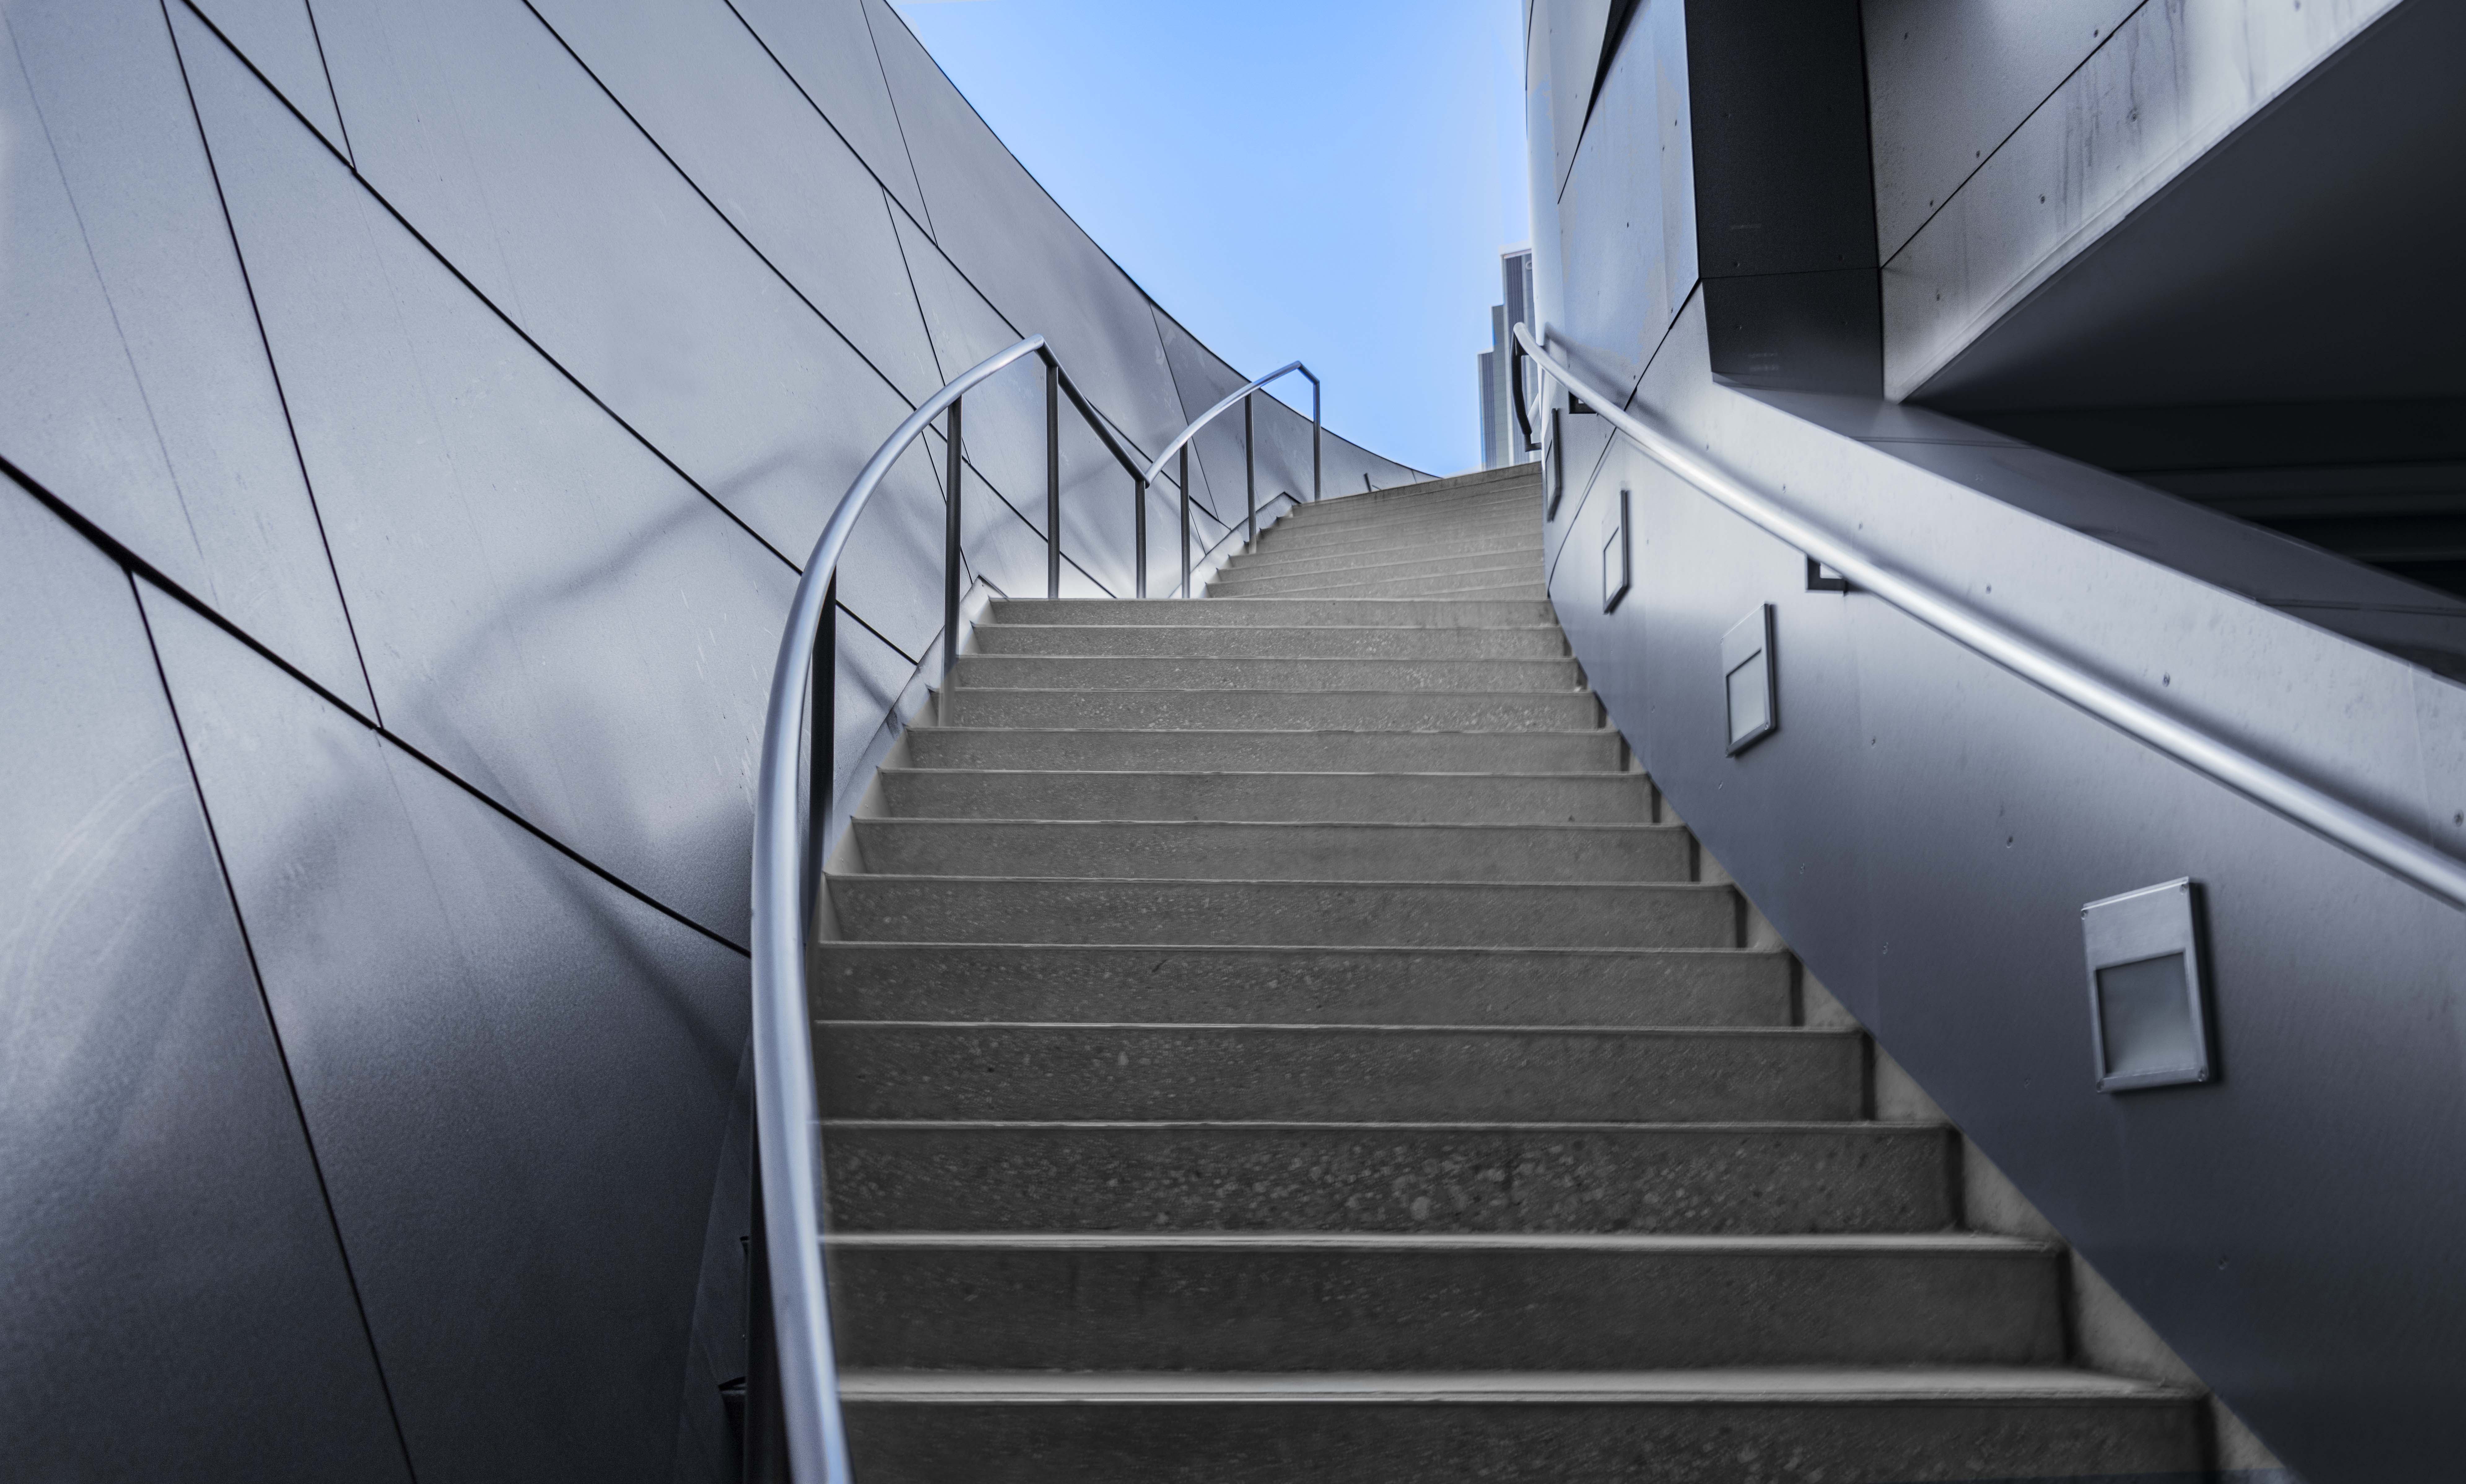
Walt Disney Hall Downtown LA, downtown los angeles, Silver Walls, opera, philharmonic, live theatre, stairs, sky, architecture, grey, wood, fixture, rectangle, parallel, composite material, symmetry, slope, Tints and shades, glass, facade, metal, building, handrail, flooring, pattern, steel, electric blue, daylighting, concrete, art, aluminium, automotive exterior, shadow